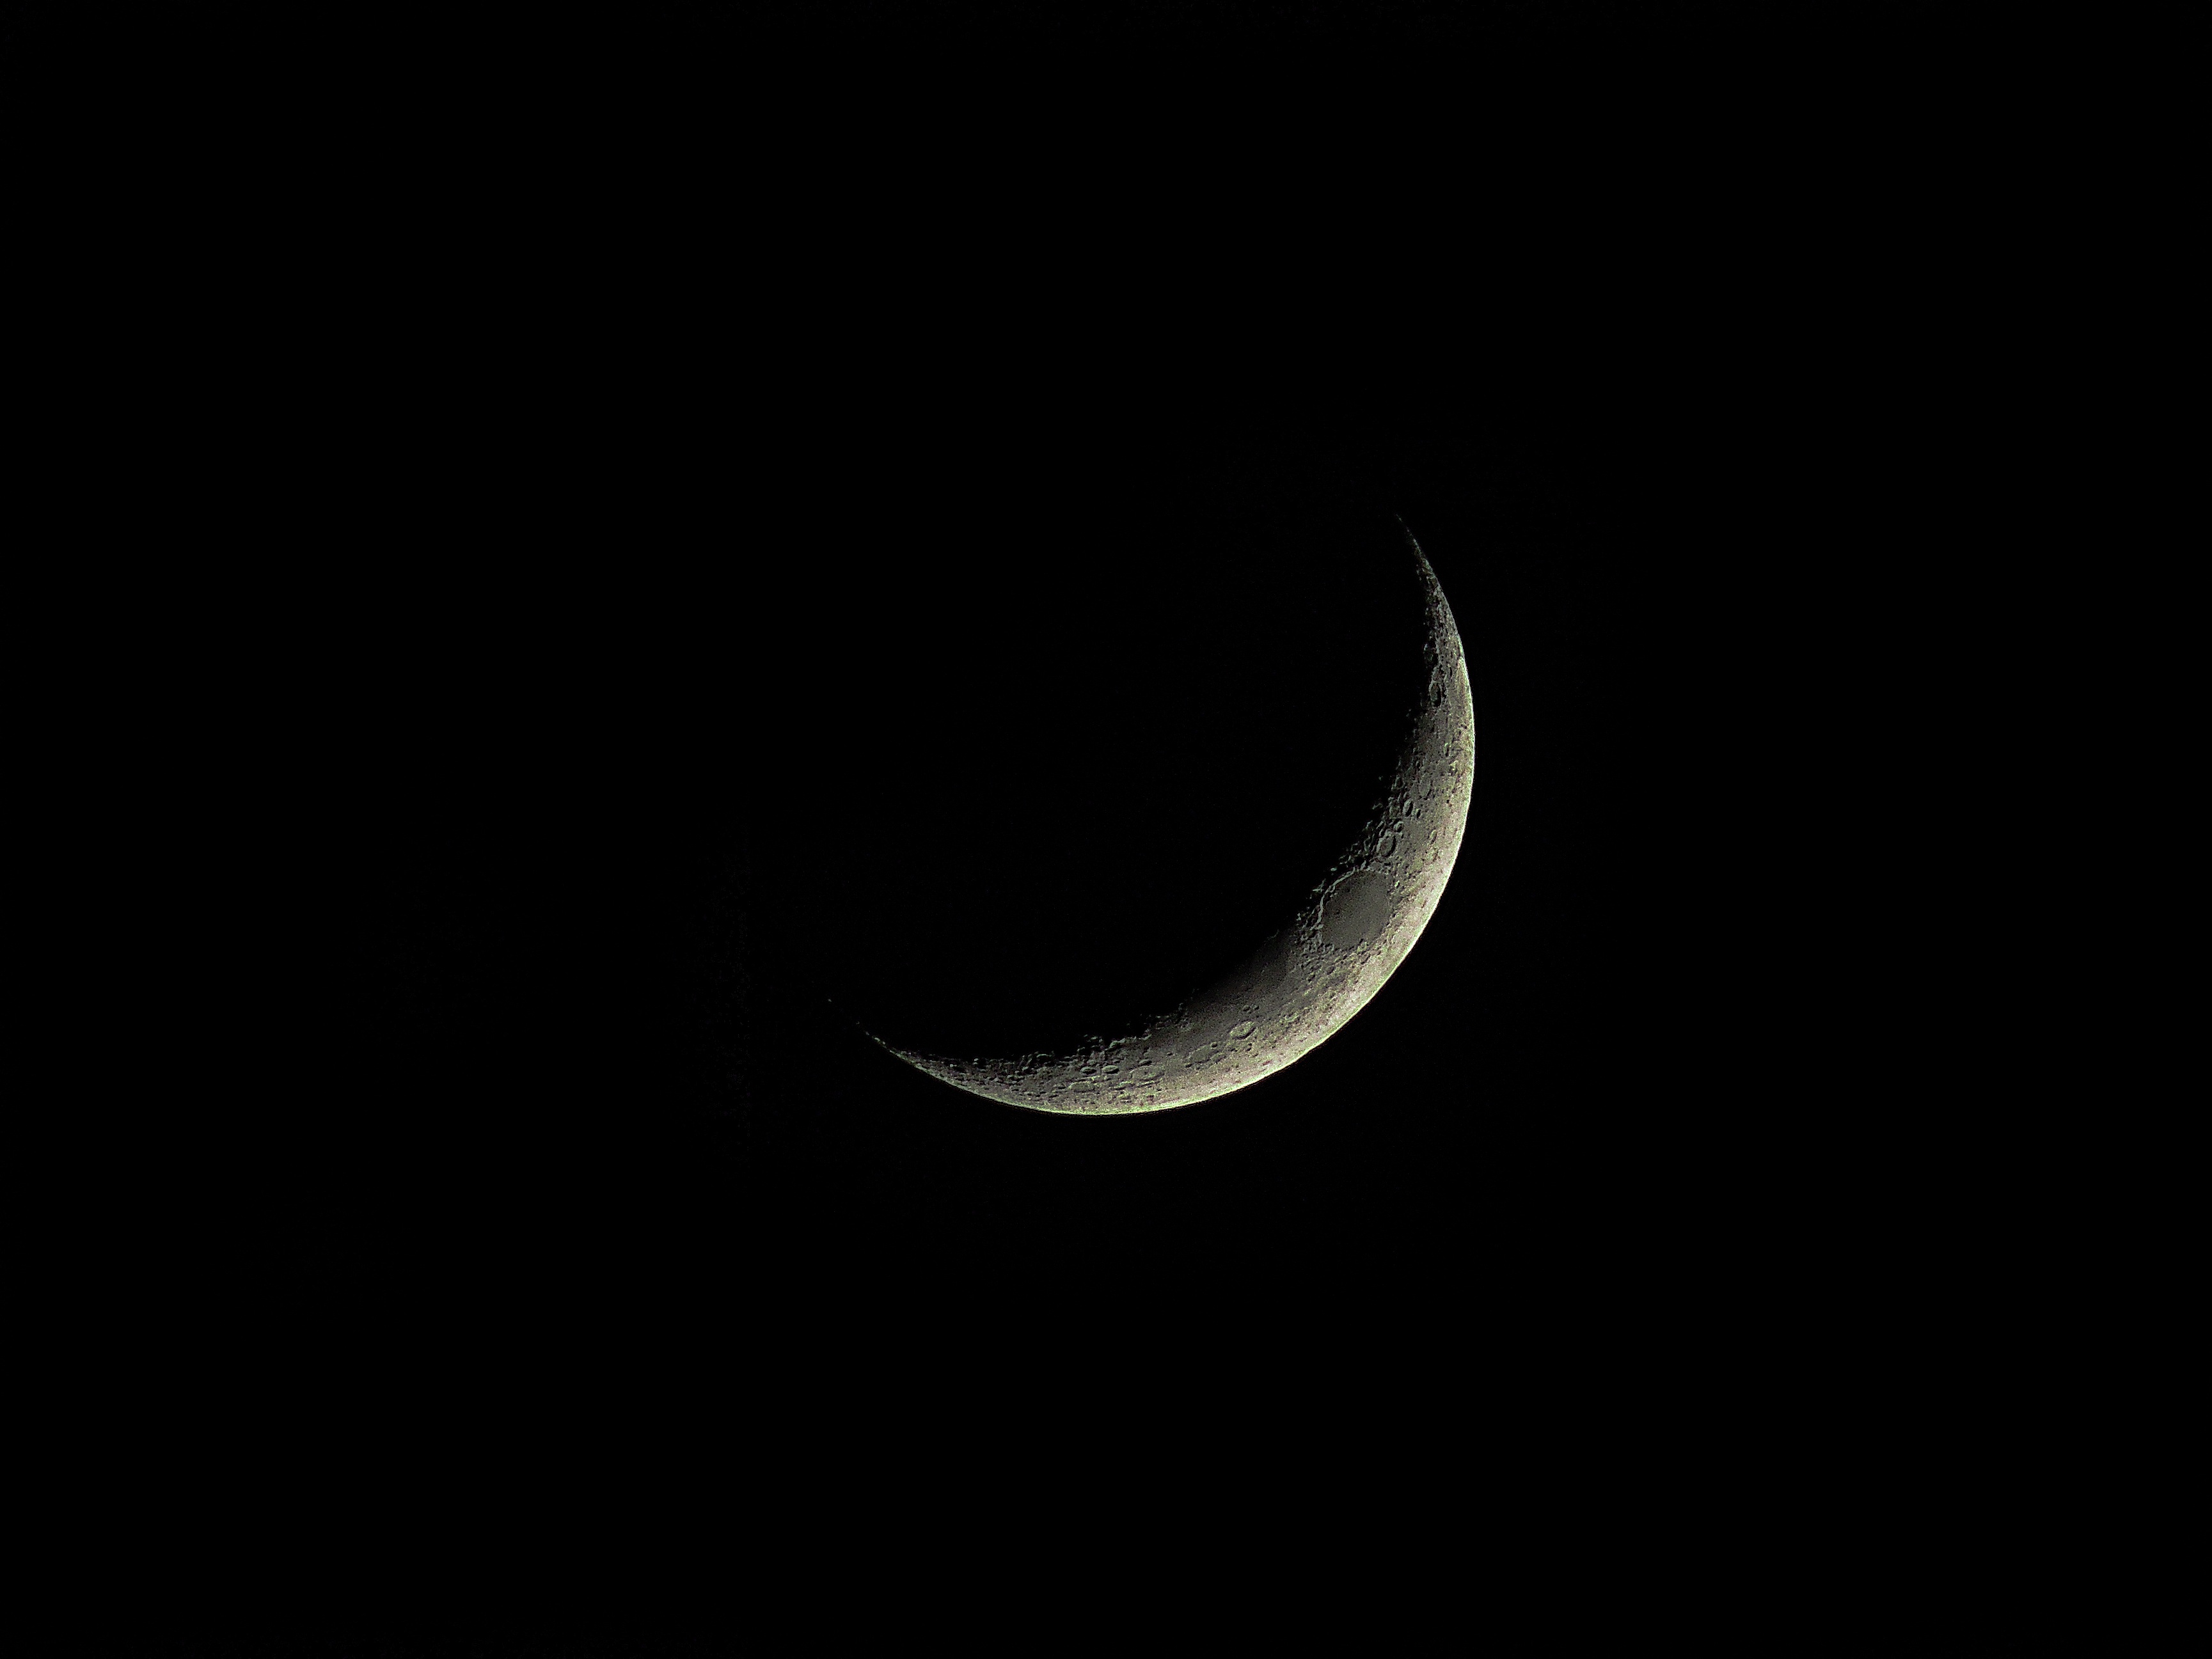
black and white, dark, symbol, space, crater, moon, circle, luna, crescent, crescent moon, hd wallpaper